Rabbit warren layout

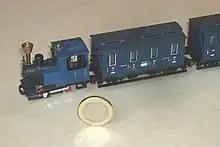
Typical Egger-bahn stock for H0e gauge

A rabbit warren layout is a model railway layout. A group of designs, more than a single constructed layout, rabbit warrens provide a display of continuously moving trains that appear to pop in and out of tunnels, seemingly randomly.